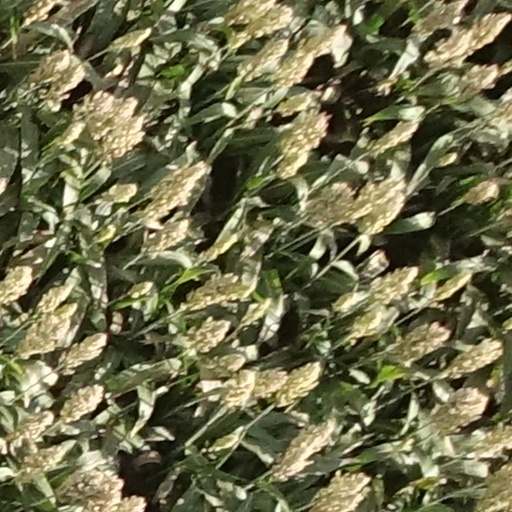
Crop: sorghum